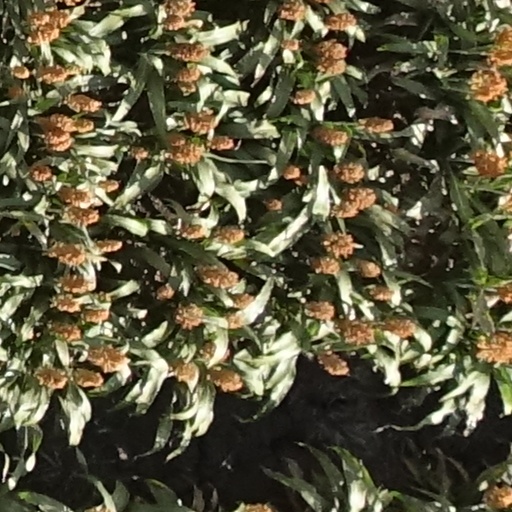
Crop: sorghum